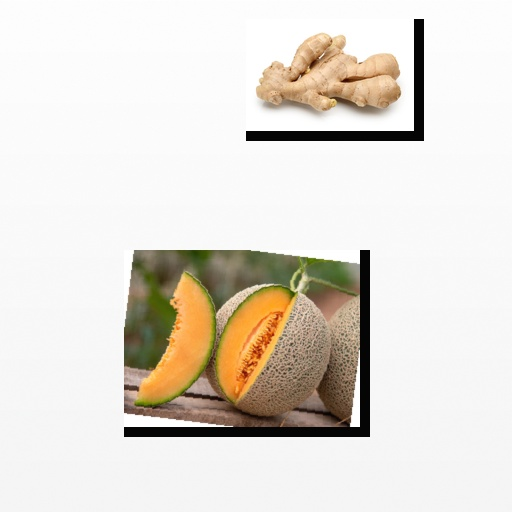
Food items: ginger, cantaloupe